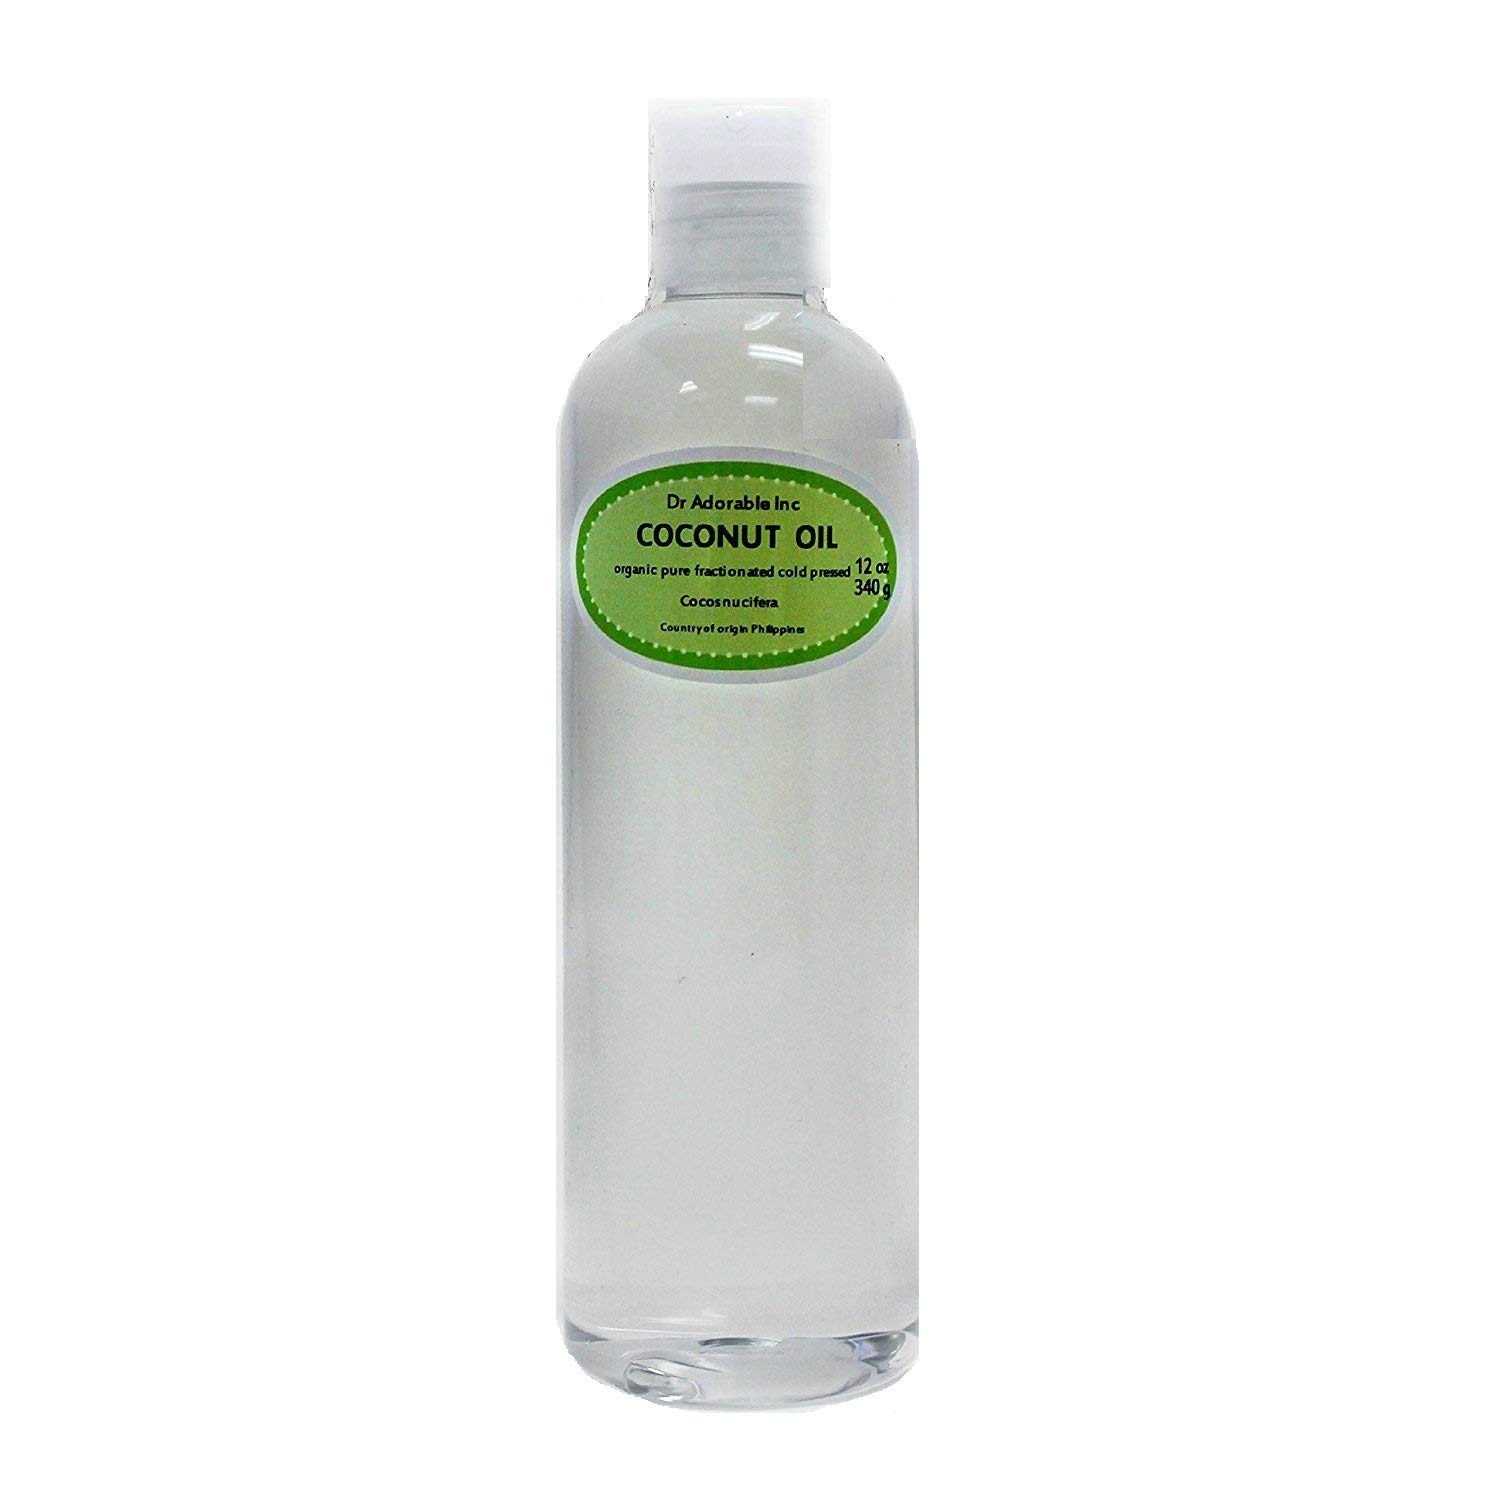
Item Name: Dr Adorable - 36 oz - Fractionated Coconut Oil - 100% Pure Natural Organic (3 of 12 oz)
Bullet Point 1: 100% Pure and Natural Premium Organic Fractionated Coconut Oil
Bullet Point 2: Botanical Name: Cocos nucifera
Bullet Point 3: Method: Fractionation
Bullet Point 4: Unparalleled Versatility, Skin and Hair Nourishment, Long-lasting Freshness and Purity, Endless Applications
Bullet Point 5: Country: Philippines
Product Description: Elevate your skincare and beauty routine with our premium Fractionated Coconut Oil, a versatile liquid wonder renowned for its purity and multifaceted uses. Crafted through specialized fractionation, this oil retains the finest medium-chain triglycerides (MCTs), offering a multitude of benefits in a convenient liquid form.<br><br> Unparalleled Versatility: This lightweight, odorless oil effortlessly integrates into your beauty regimen. Its non-greasy texture makes it an exceptional addition to DIY skincare formulations, ensuring quick absorption without leaving any residue. Use it as a base for creams, lotions, or as a gentle, nurturing massage oil.<br> Skin and Hair Nourishment: Indulge in the moisturizing properties of Fractionated Coconut Oil. Its fast-absorbing nature makes it a perfect match for hydrating the skin, leaving it soft and supple. Additionally, it adds a natural sheen to hair while locking in essential moisture for a radiant appearance.<br> Long-lasting Freshness and Purity: Our Fractionated Coconut Oil is carefully crafted to maintain its purity and extend its shelf life. Colorless and odorless, it remains free from impurities, ensuring a reliable and versatile addition to your beauty routine.<br><br> Endless Applications:<br> Excellent base for DIY skincare products<br> Versatile addition to your beauty regimen<br> Suitable for all skin types due to its gentle nature<br><br> Why Choose Our Fractionated Coconut Oil?<br> Pure, fragrance-free, and non-staining<br> Maintains a liquid form in varying temperatures<br> Ethically sourced and cruelty-free<br><br> Elevate Your Beauty Regimen with the Natural Elegance of Fractionated Coconut Oil. Embrace Natural Beauty Today!
Value: 36.0
Unit: Fl Oz

Price: 16.99